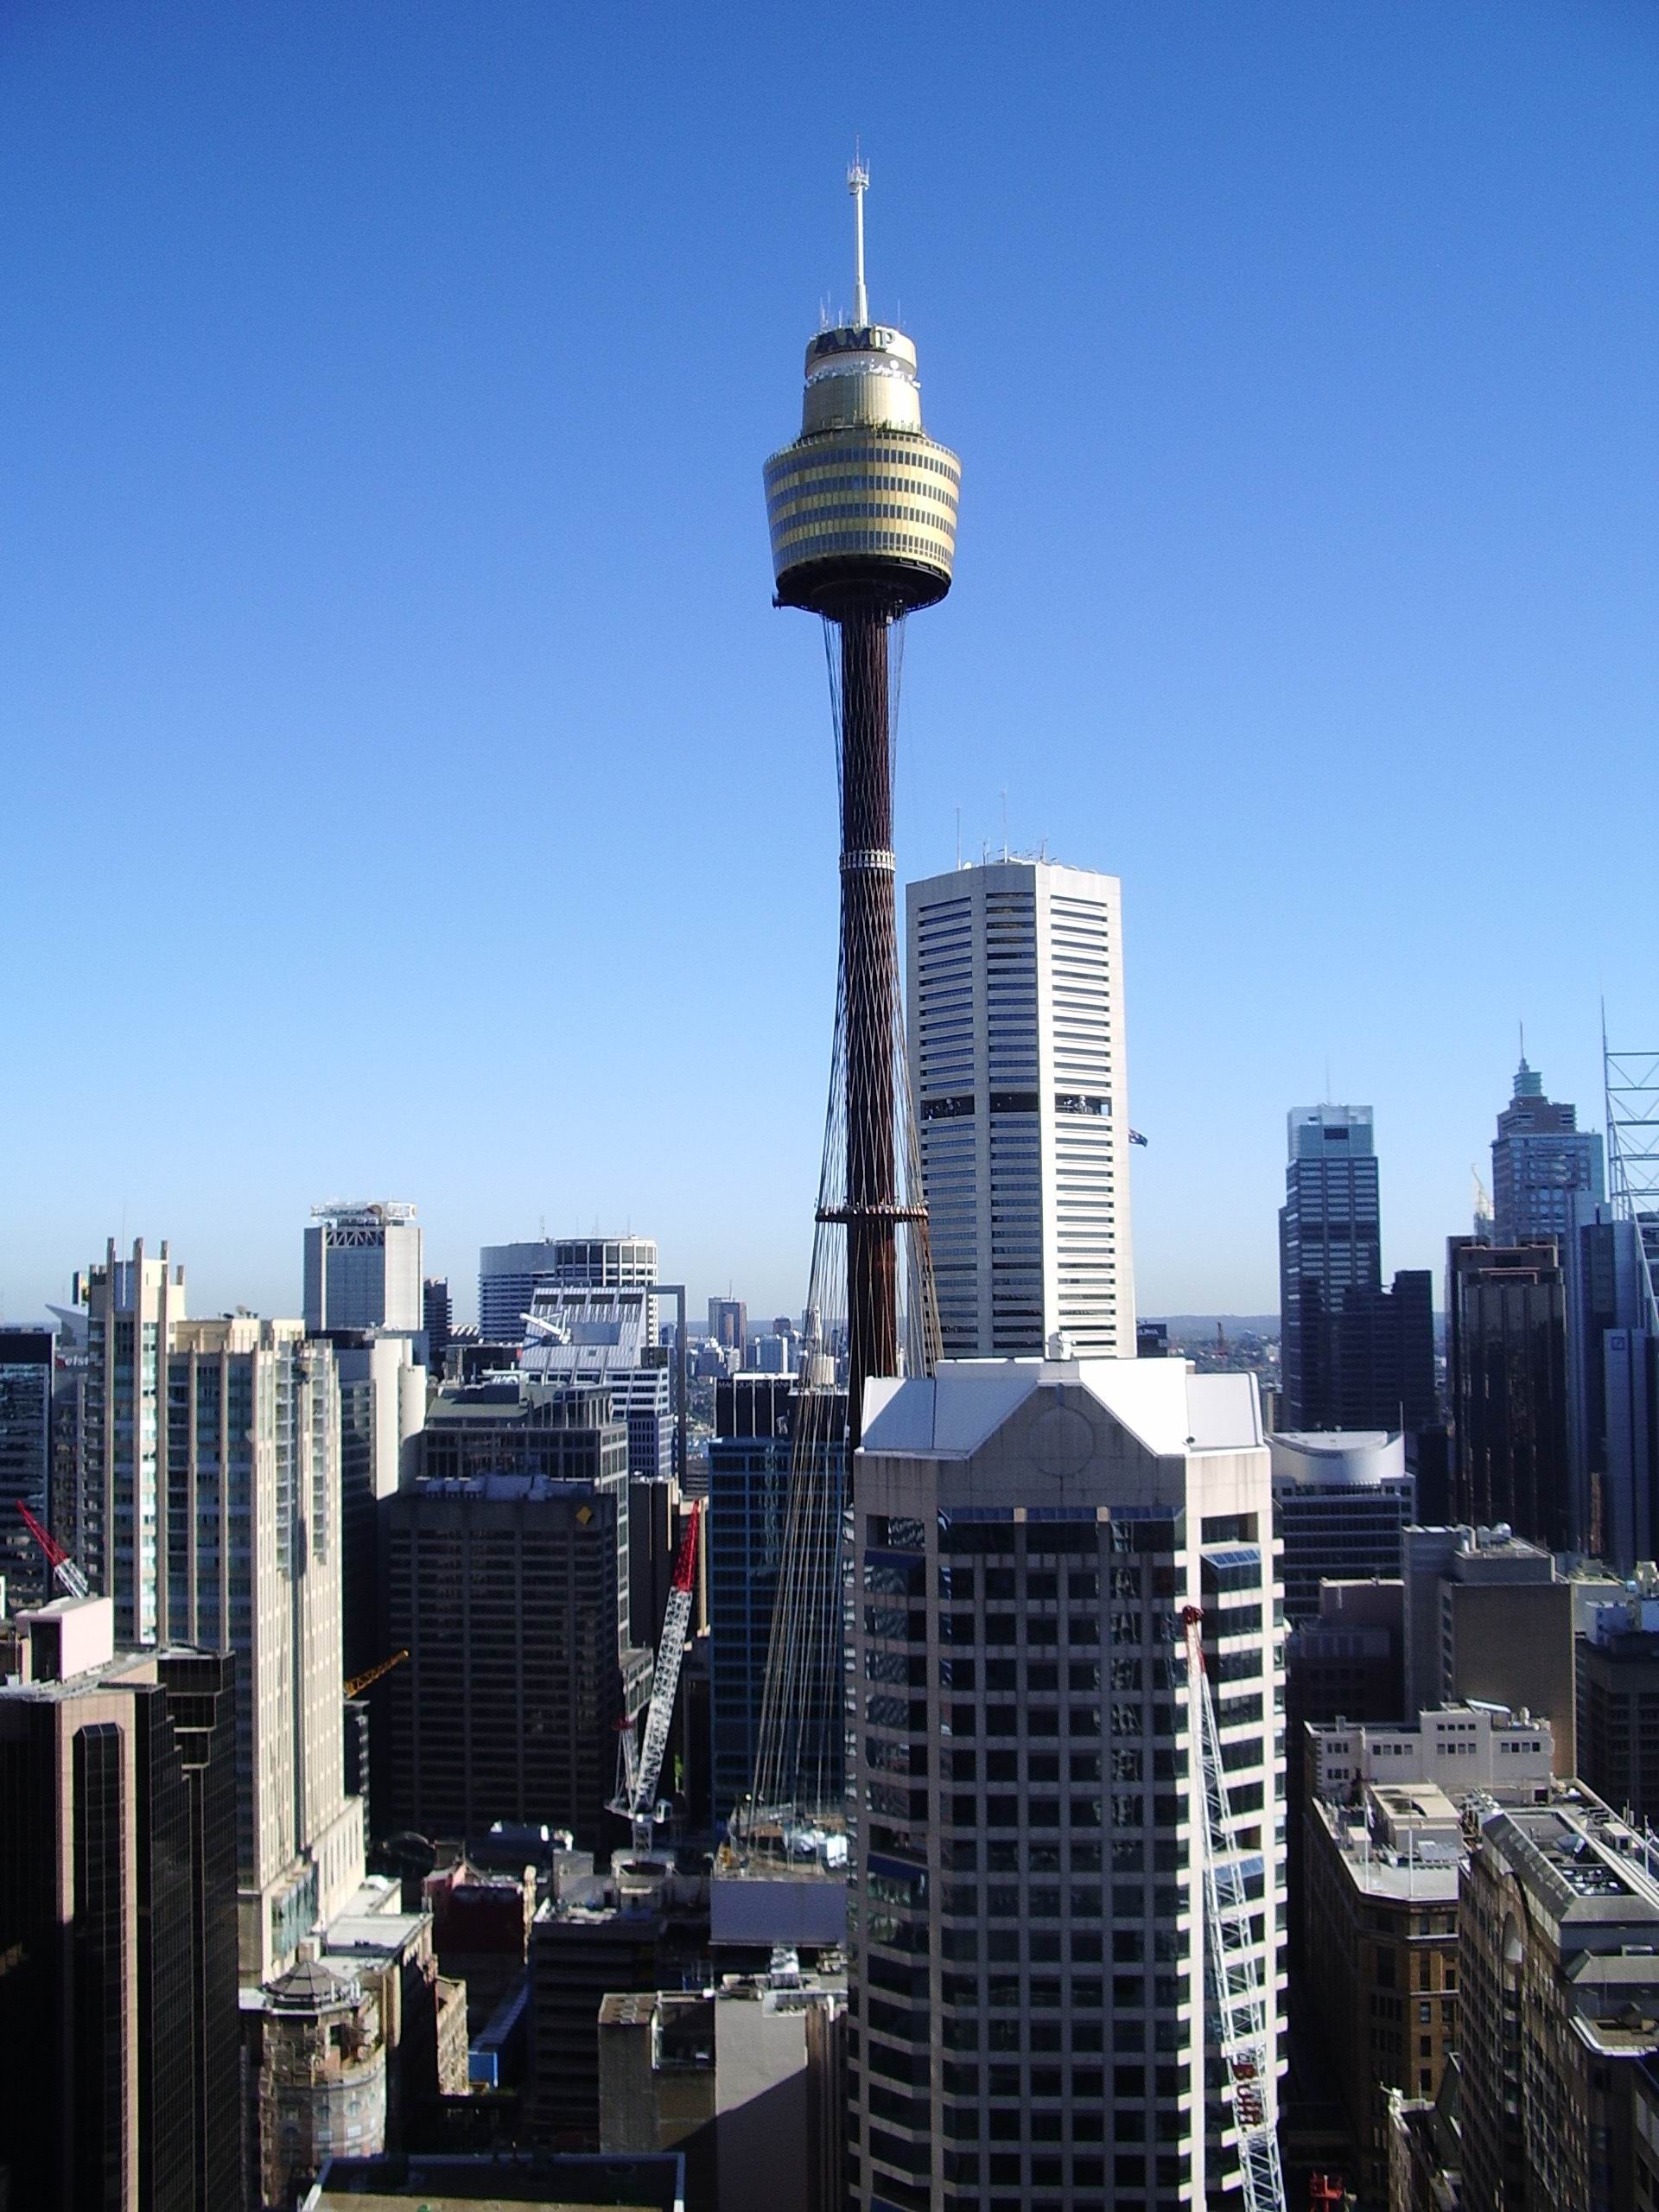
skyline, city, skyscraper, cityscape, downtown, tower, sydney, landmark, tower block, metropolis, urban area, human settlement, metropolitan area